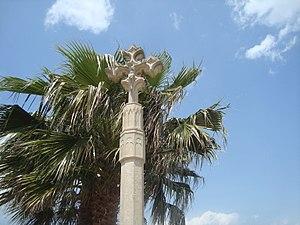
La Jana est une commune d'Espagne de la province de Castellón dans la Communauté valencienne. Elle est située dans la comarque du Baix Maestrat et dans la zone à prédominance linguistique valencienne. Elle fait partie de la mancomunidad de la Taula del Sénia.